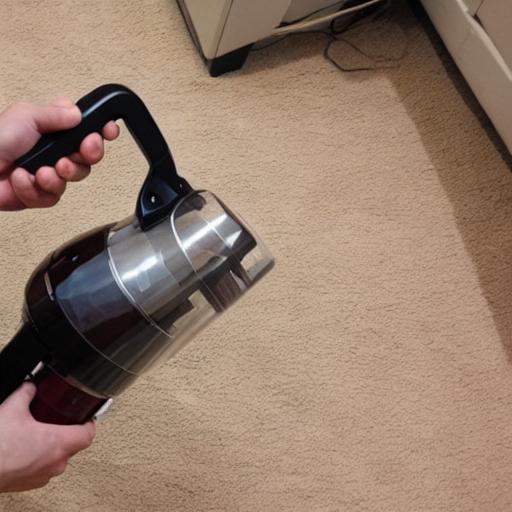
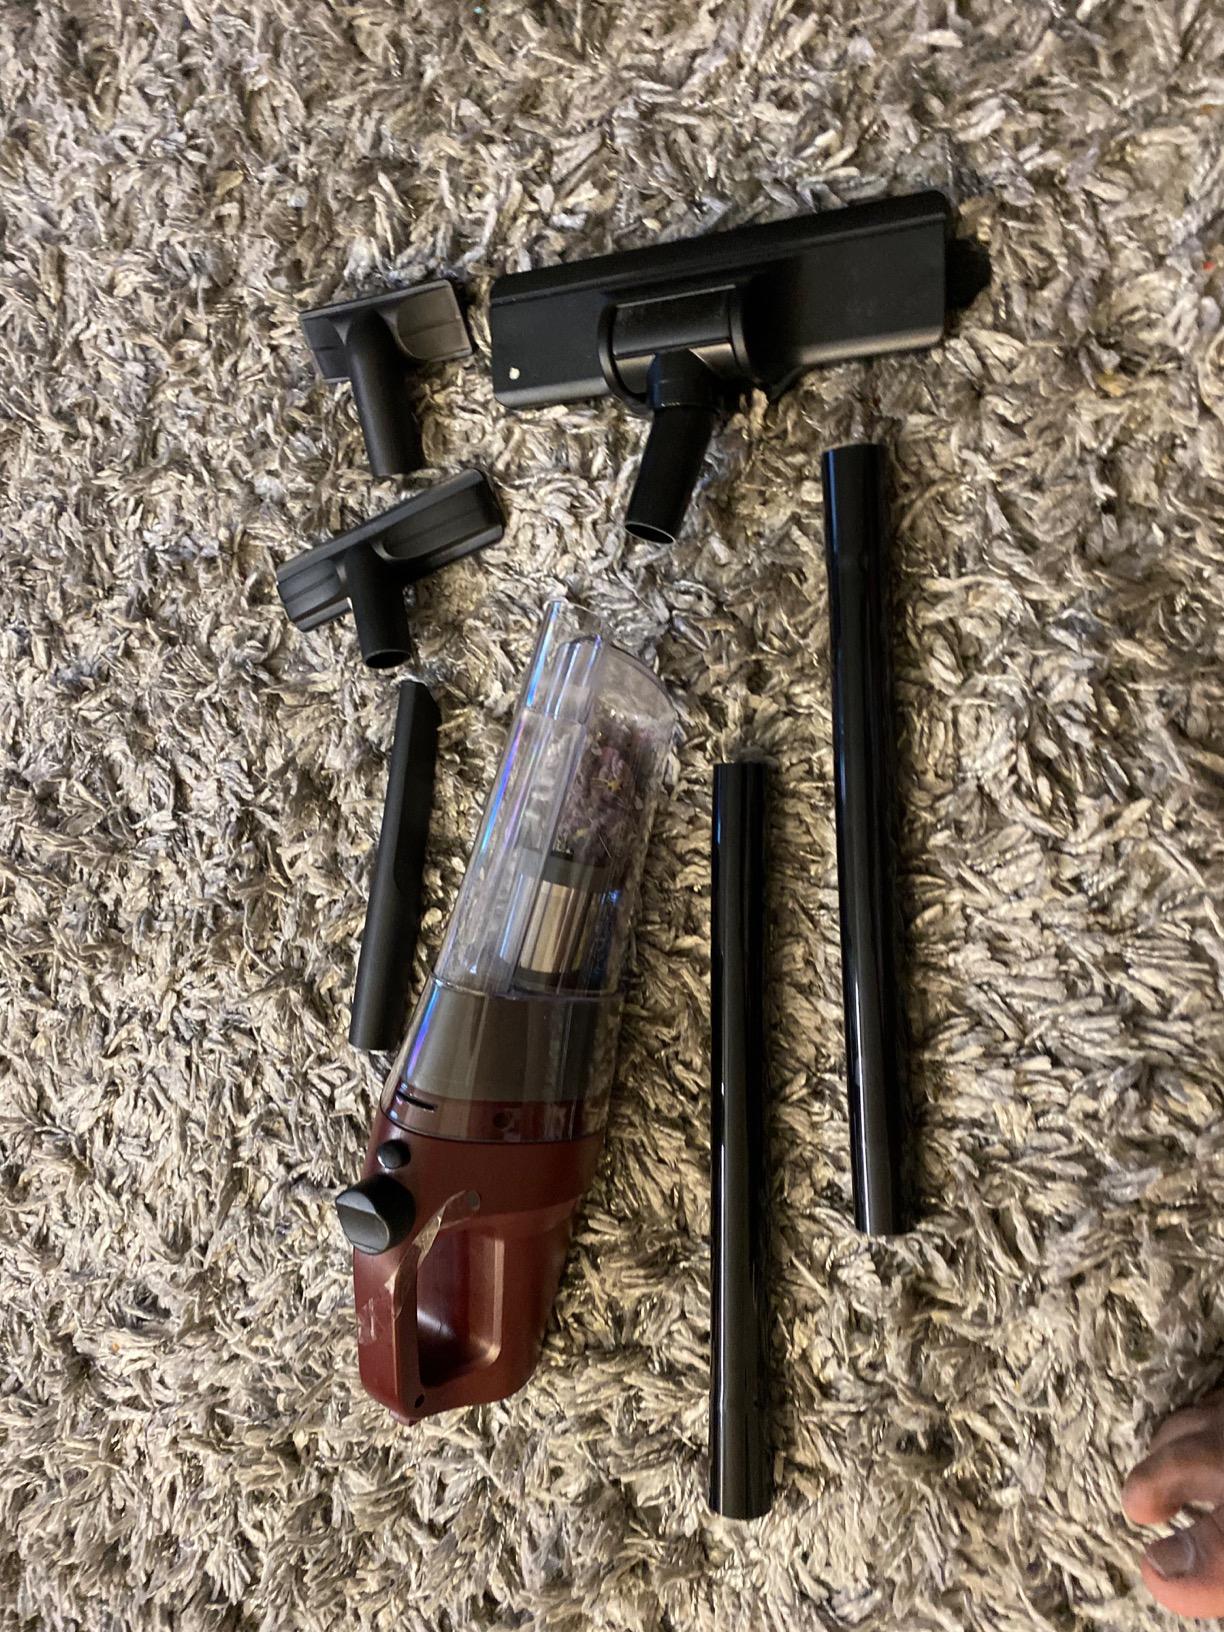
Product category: items_vacuum
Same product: no